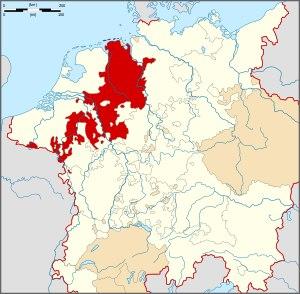
Le Cercle du Bas-Rhin-Westphalie fut un cercle impérial du Saint-Empire romain germanique. Il fut fondé en 1500.